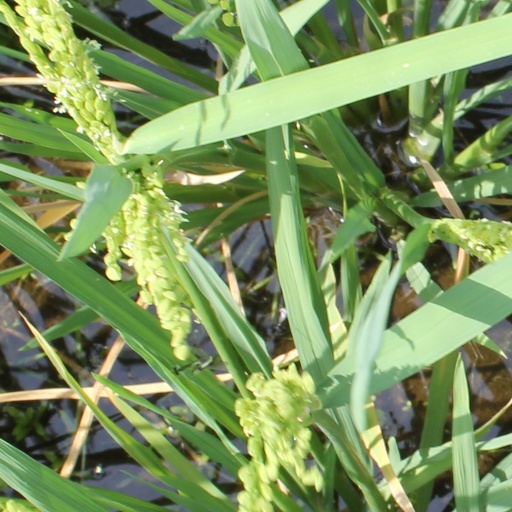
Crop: rice